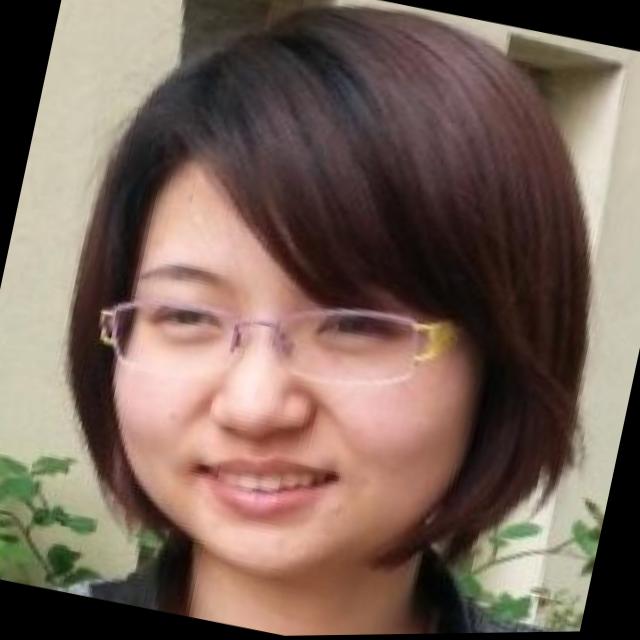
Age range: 21-44